DEV Arahura

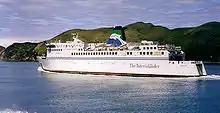

"Arahura" was a diesel-electric vessel. She had a fuel capacity of 450,000 litres and was built with the capability to provide power ashore for civil defence or similar emergencies providing 14 MW power - enough to light all the houses in Wellington.